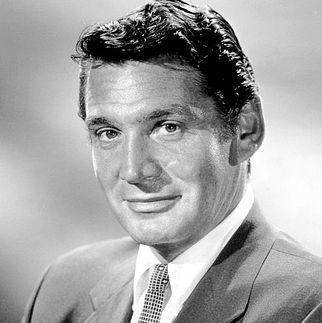
Age: 39